Italians in the United Kingdom

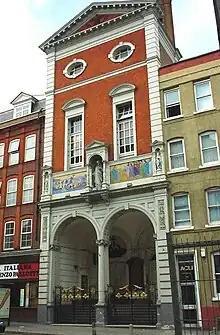

The rebuilding of Westminster Abbey showed significant Italian artistic influence in the construction of the so-called 'Cosmati' Pavement completed in 1245, and a unique example of the style unknown outside of Italy, the work of highly skilled team of Italian craftsmen led by a Roman named Ordoricus.